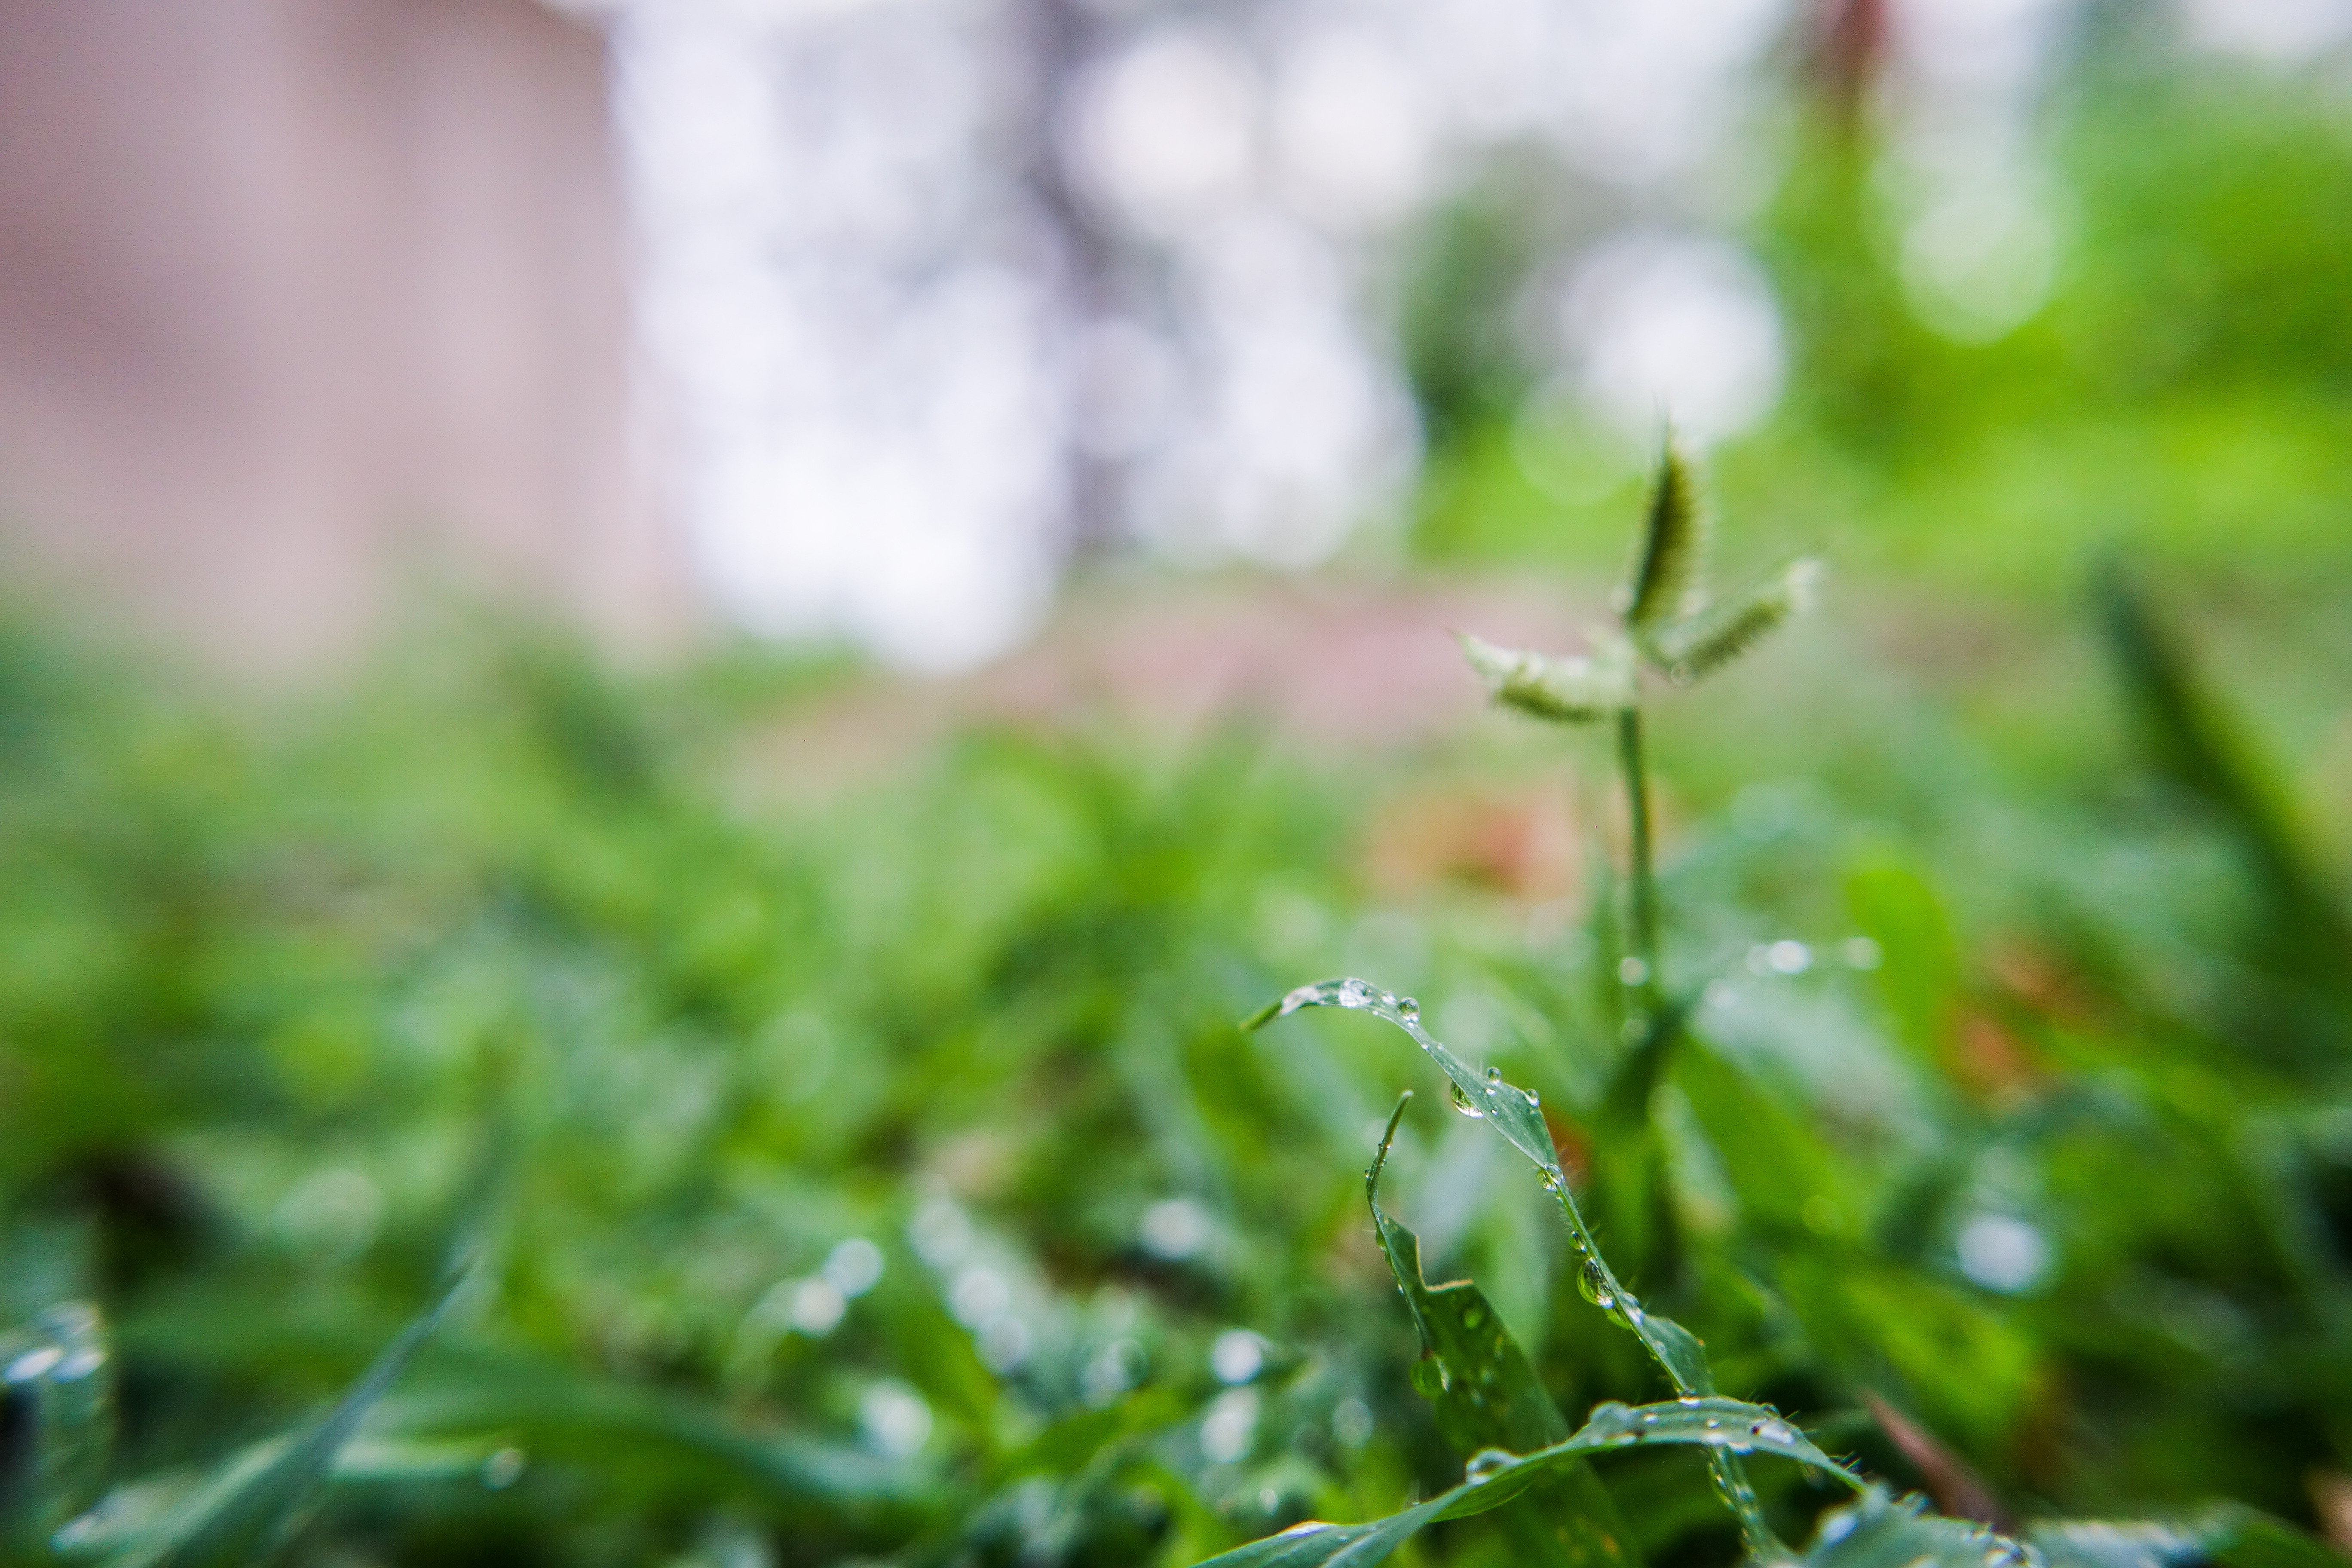
nature, view, shadows, relax, feel good, green, water, leaf, grass, plant, close up, flower, spring, photography, macro photography, terrestrial plant, sunlight, tree, forest, plant stem, drop